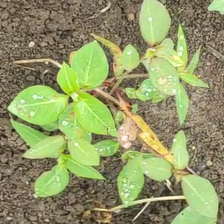
Weed species: Moti_dudhi(Euphorbia_geneculata_L)